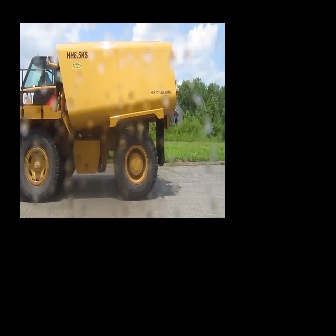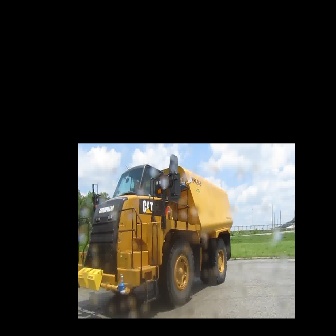
  Please identify the target specified by the bounding box [20,39,182,201] in the first image and locate it in the second image. Return the coordinates in [x_min,y_min,x_max,y_max] format.
Answer: [77,153,232,307]